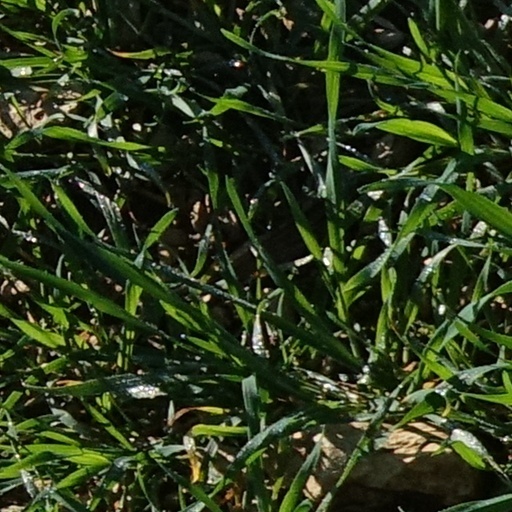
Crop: wheat